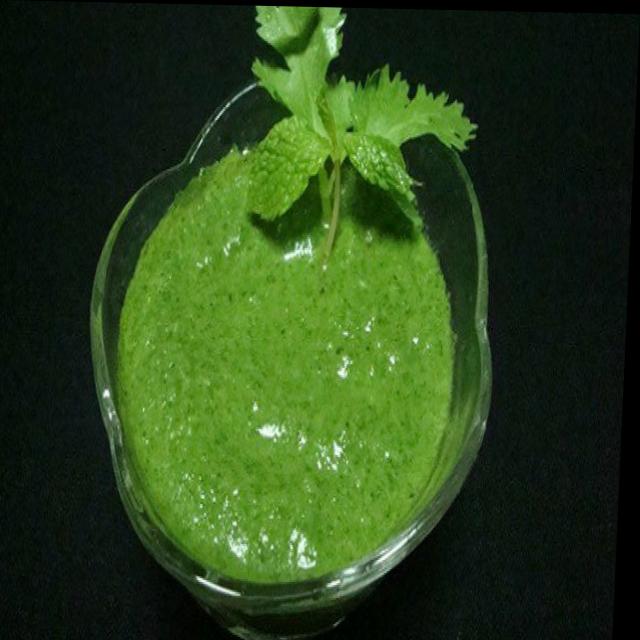
Dish: green_chutney